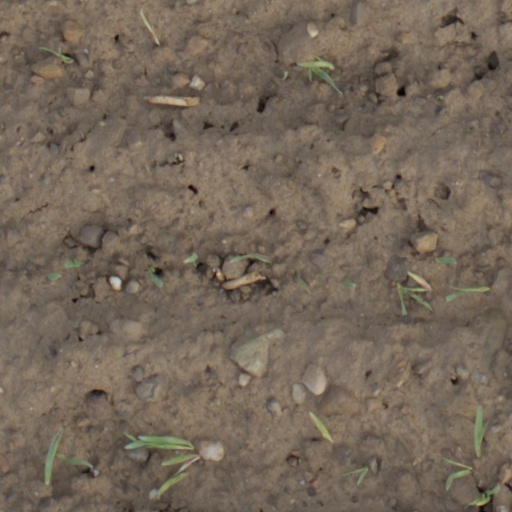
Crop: wheat